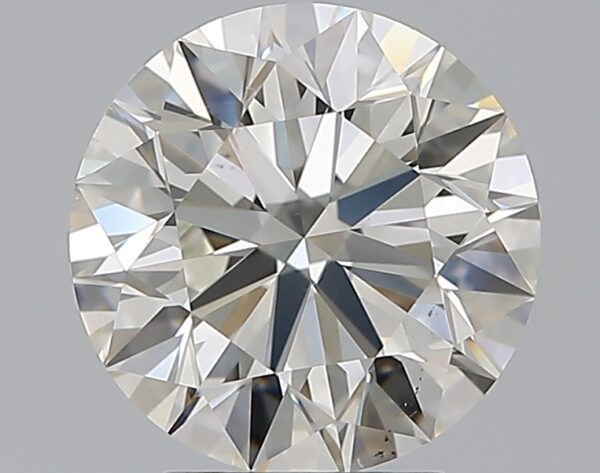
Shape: round
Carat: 3.01
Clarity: VS2
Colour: I
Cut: EX
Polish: EX
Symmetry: EX
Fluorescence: N
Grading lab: GIA
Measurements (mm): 9.12 x 9.19 x 5.74